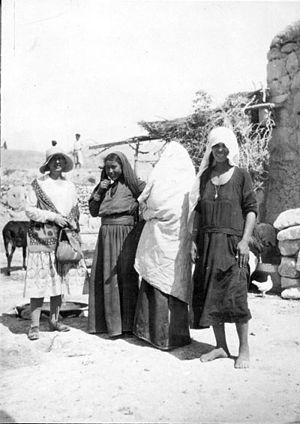
Hilma Natalia Granqvist est une ethnologue finlandaise particulièrement connue pour ses travaux en Palestine.